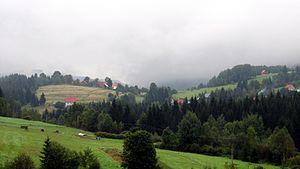
Klokočov est un village de Slovaquie situé dans la région de Žilina.